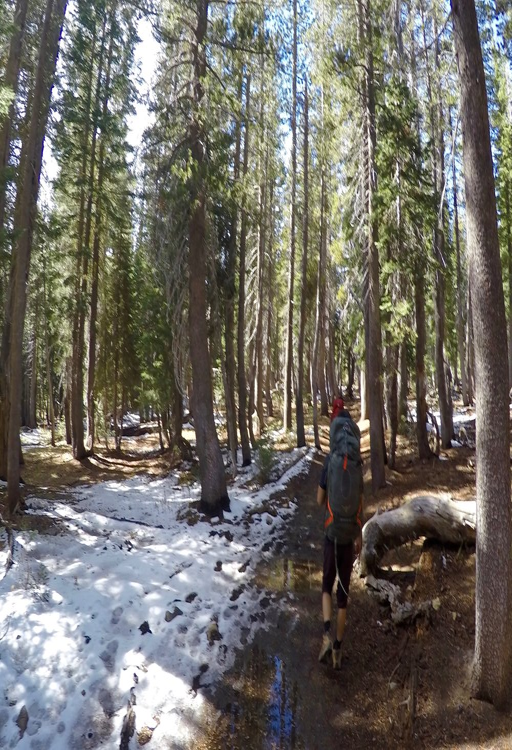
patches of snow along the trail